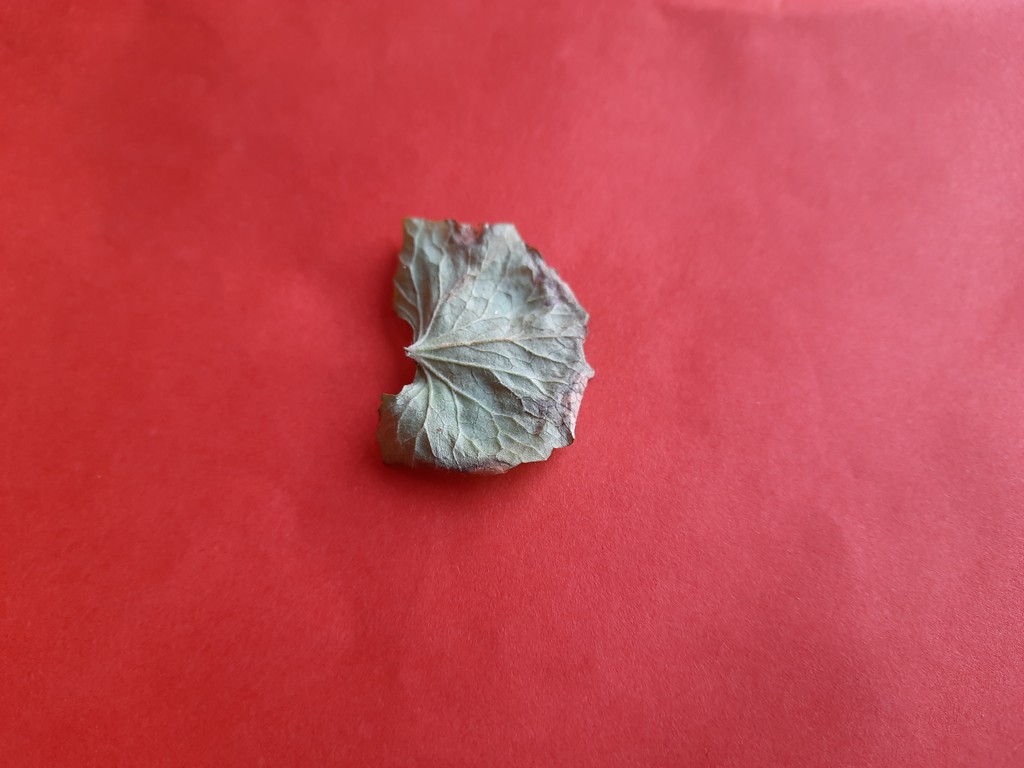
Label: Dried